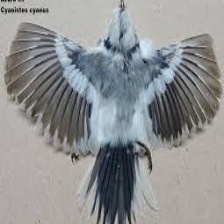
Species: AZURE TIT
Scientific name: CYANISTES CYANUS